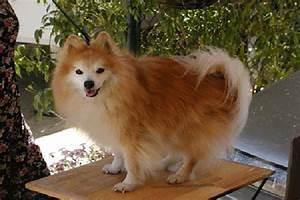
dog